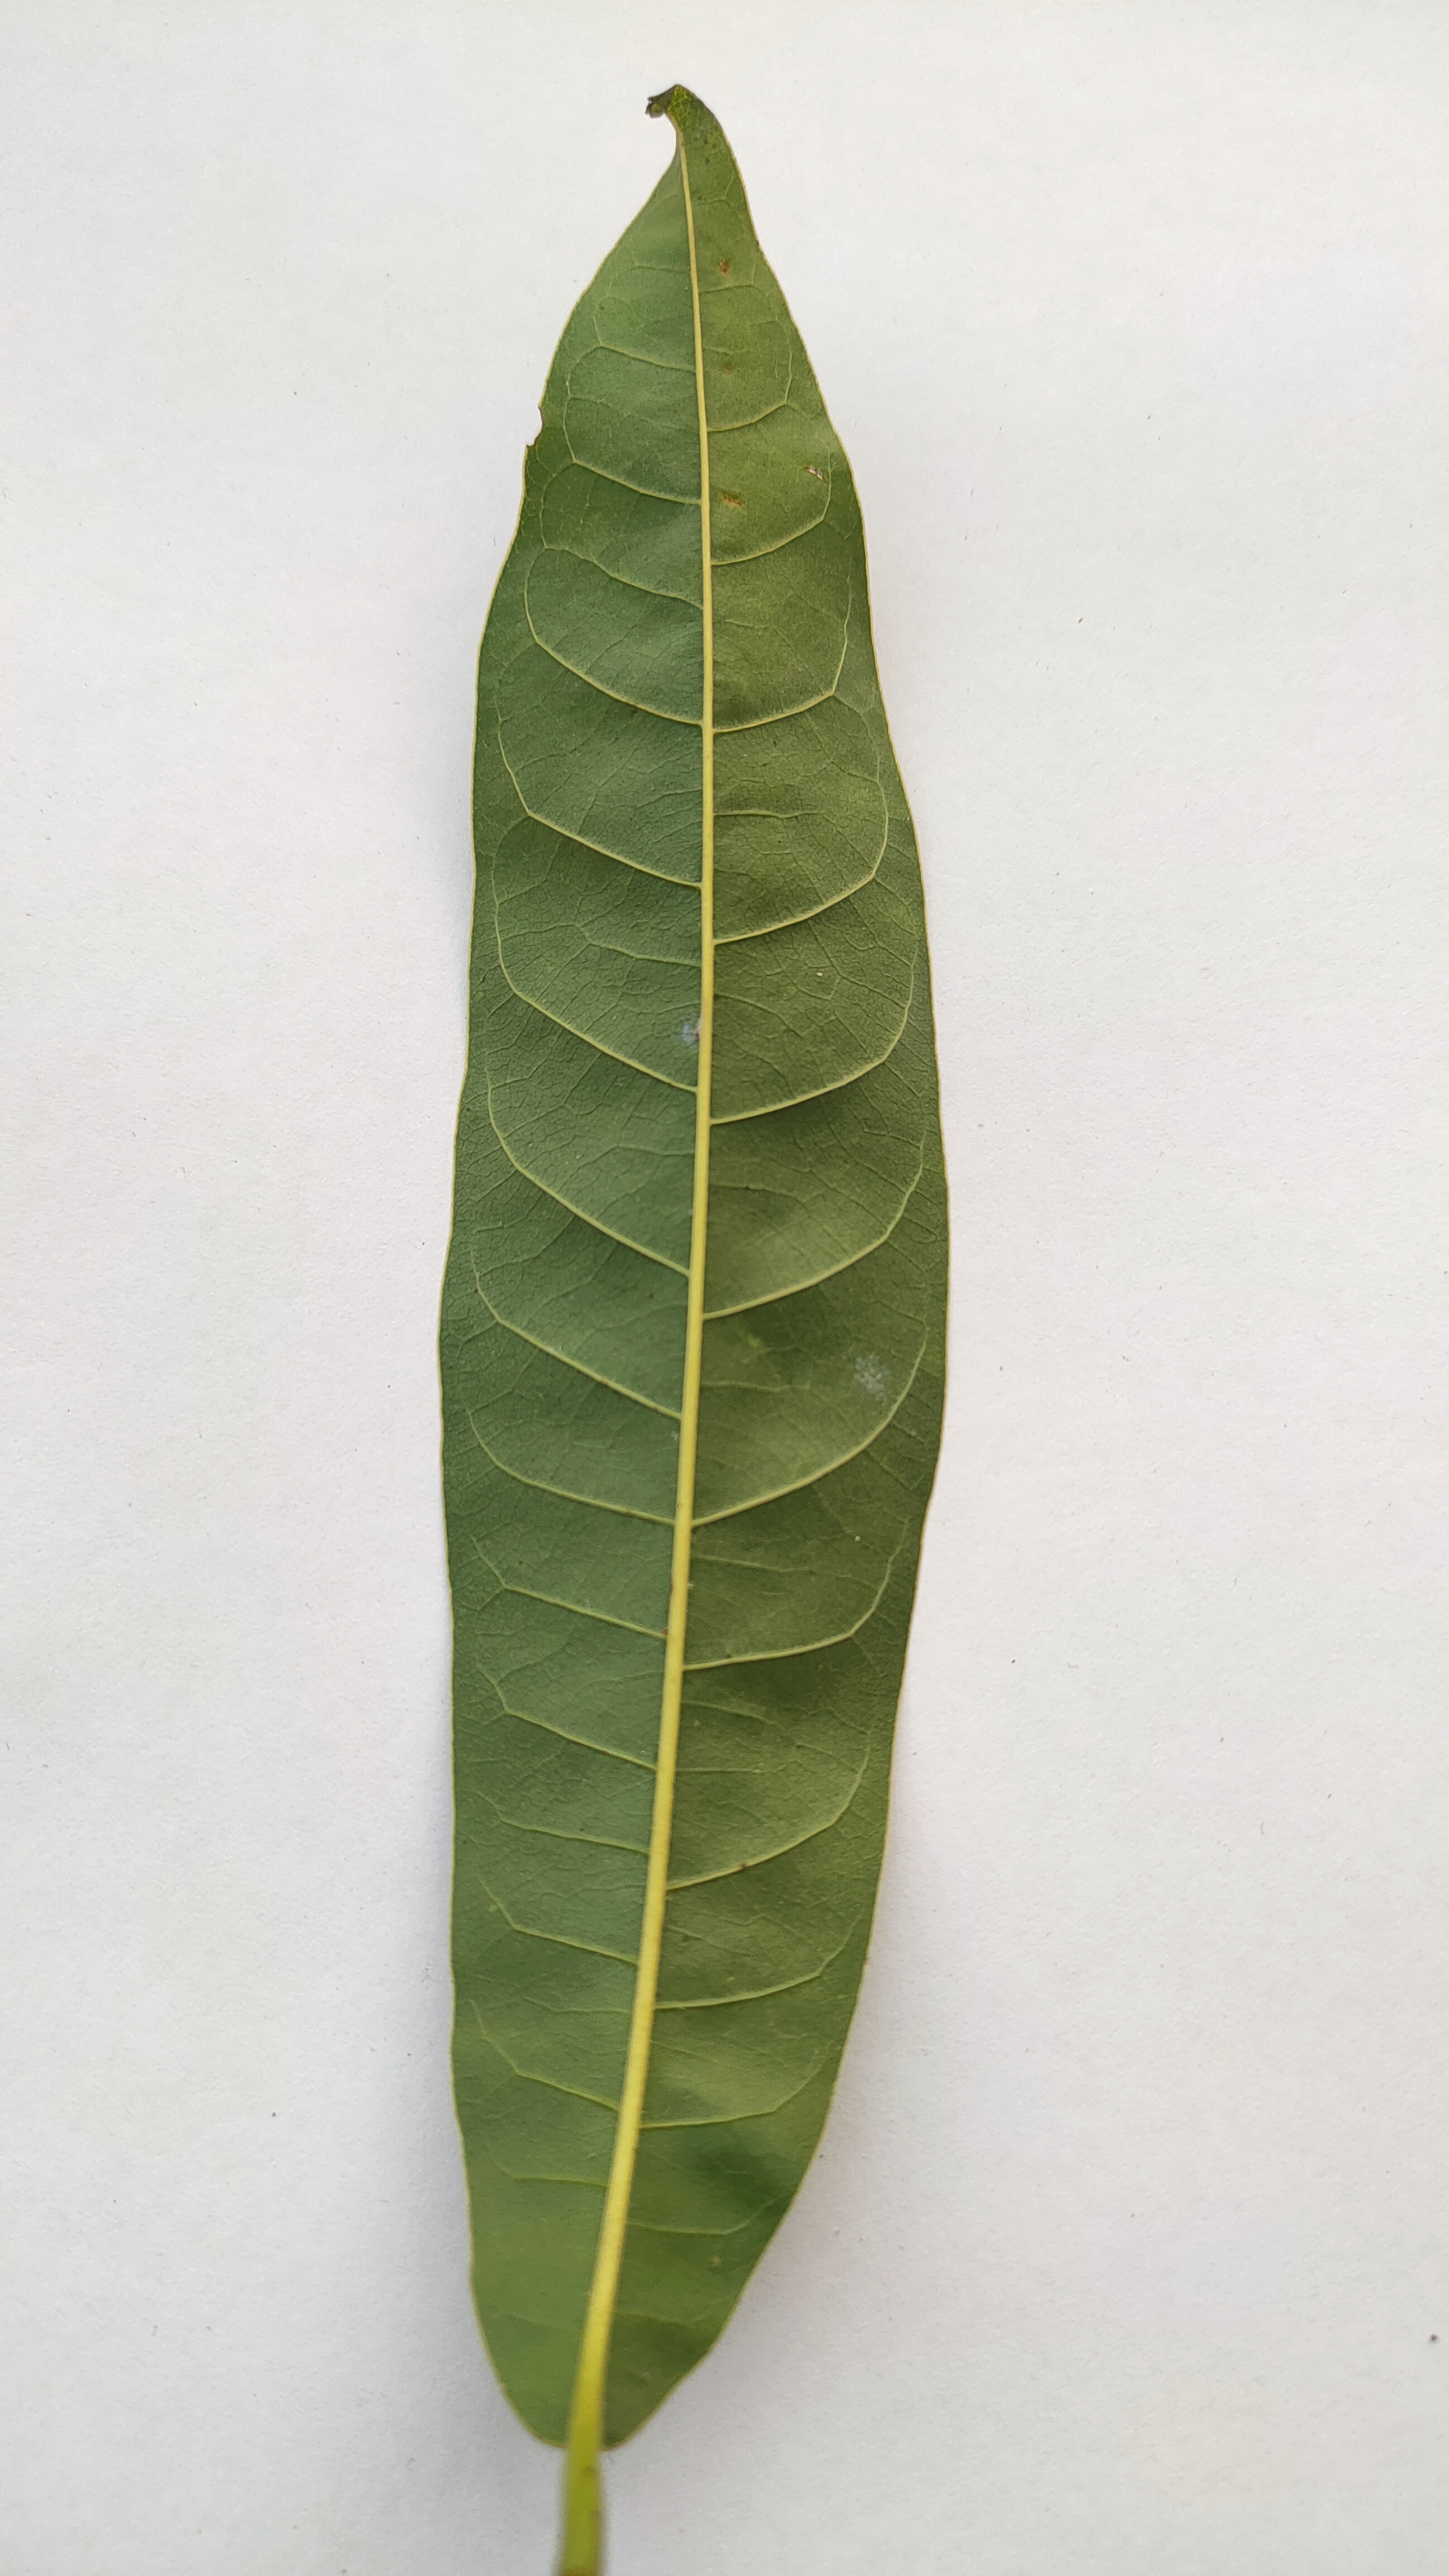
Leaf variety: Custard Apple